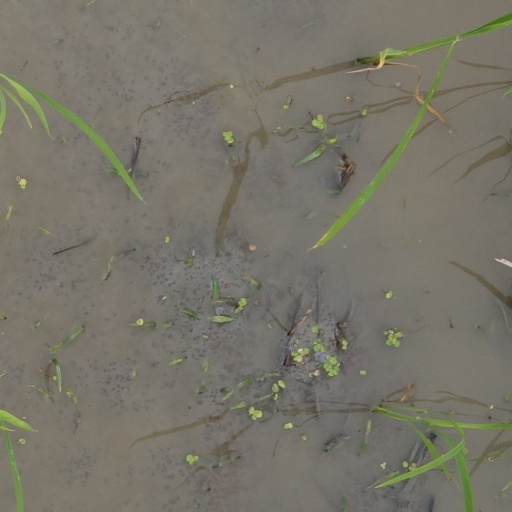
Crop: rice